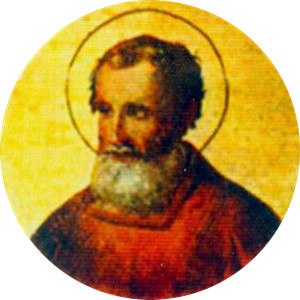
Paverækken / 2. årtusinde / 13. århundrede
Dette er en liste over paver, den romersk-katolske kirkes overhoved. Paverækken strækker sig tilbage til apostlen Peter.